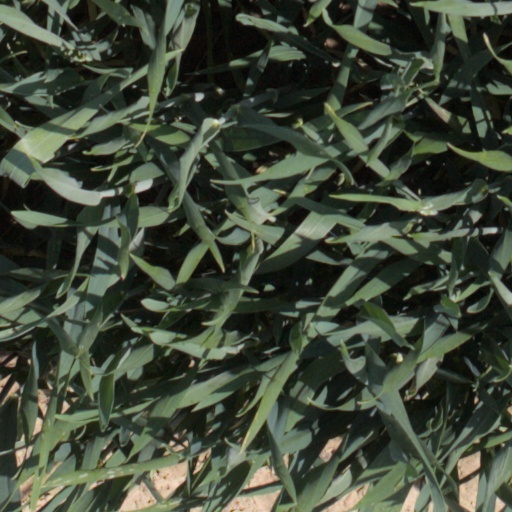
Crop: wheat